Commedia all'italiana

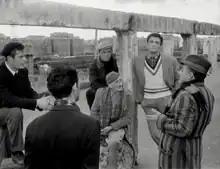
"Big Deal on Madonna Street" by Mario Monicelli (1958)

Commedia all'italiana or Italian-style comedy is an Italian film genre born in Italy in the 1950s and developed in the 1960s and 1970s. It is widely considered to have started with Mario Monicelli's "Big Deal on Madonna Street" in 1958, and derives its name from the title of Pietro Germi's "Divorce Italian Style" (1961). According to most of the critics, "La Terrazza" (1980) by Ettore Scola is the last work considered part of the "commedia all'italiana".